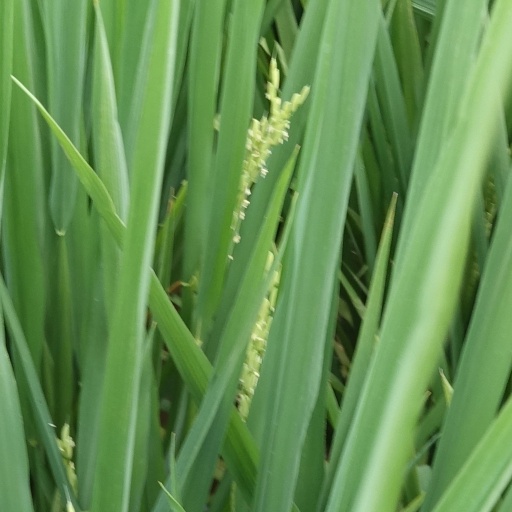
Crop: rice